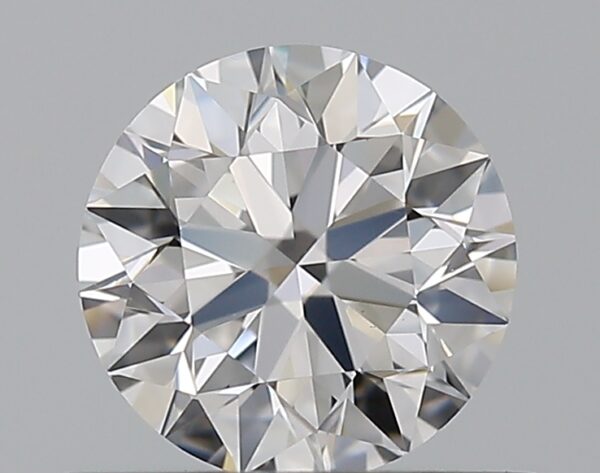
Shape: round
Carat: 0.57
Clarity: VS1
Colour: D
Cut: EX
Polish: EX
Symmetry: EX
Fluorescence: N
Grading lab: GIA
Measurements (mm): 5.25 x 5.28 x 3.31